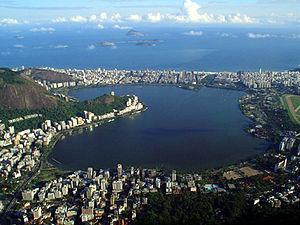
Les épreuves d'aviron lors des Jeux olympiques d'été de 2016 ont eu lieu du 6 août 2016 au 13 août 2016 à la Lagoa Rodrigo de Freitas, au Brésil. Les compétitions rassemblent 550 athlètes.
La lagune Rodrigo de Freitas est une étendue d'eau située dans la zone sud de la ville de Rio de Janeiro au Brésil, entouré par les quartiers urbains d'Ipanema, Leblon et Lagoa. Cet étang ou lagon est alimenté en eau salée grâce à un petit canal traversant le parc Jardim de Alá qui se jette dans l'océan Atlantique.